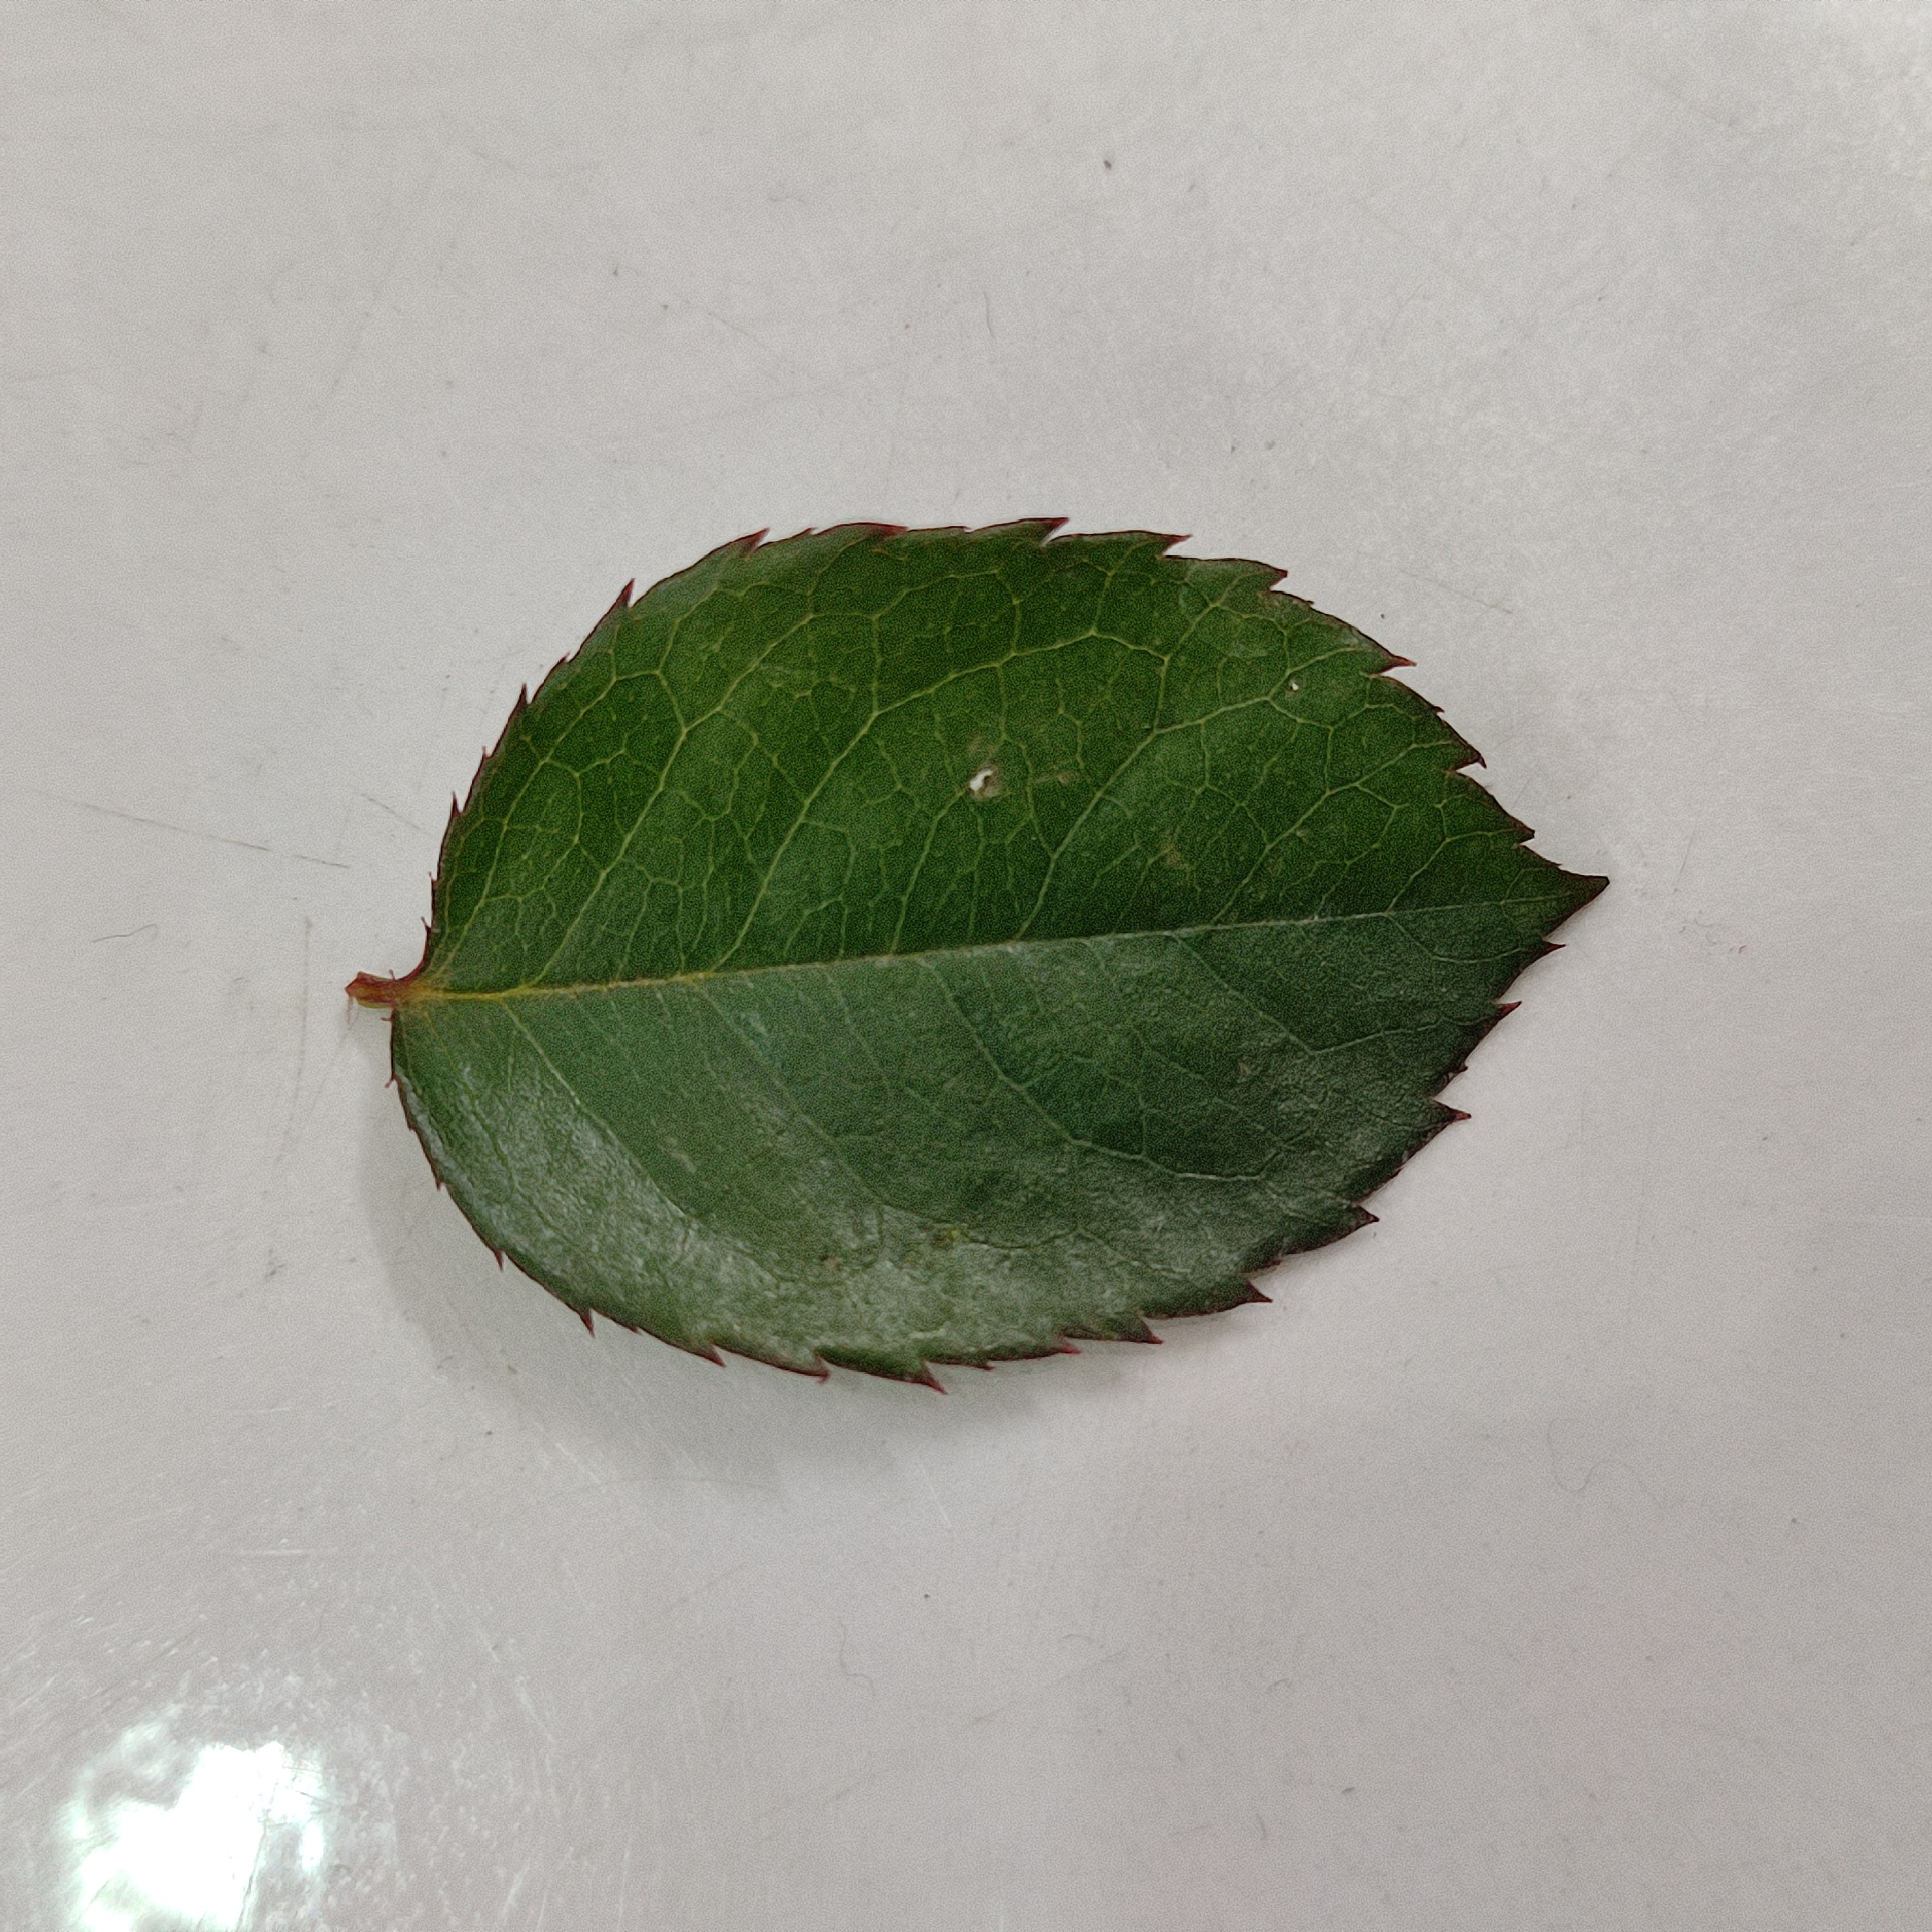
Label: Healthy Leaf